Glow stick

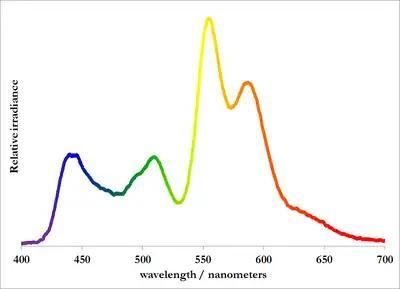
Light emitted from a white glow stick. Four or five peaks are observed in the spectrum, suggesting the presence of four or five different fluorophores contained in the glow stick.

On the other hand, various colors can also be achieved by simply mixing several fluorophores within the solution to achieve the desired effect. These various colors can be achieved due to the principles of additive color. For example, a combination of red, yellow, and green fluorophores is used in orange light sticks, and a combination of several fluorescers is used in white light sticks.